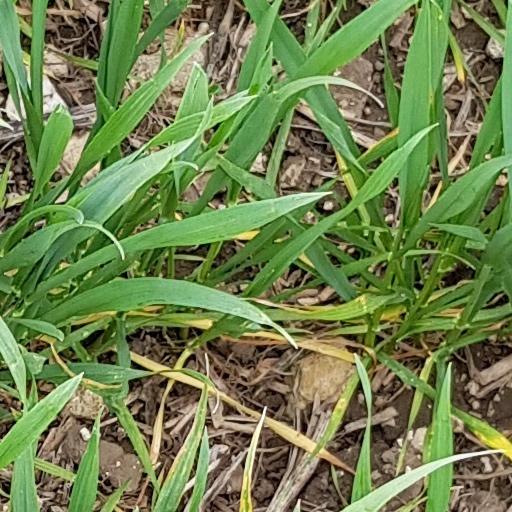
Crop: wheat